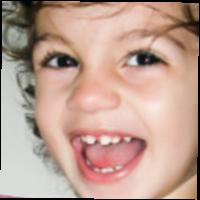
Age group: age 01-10